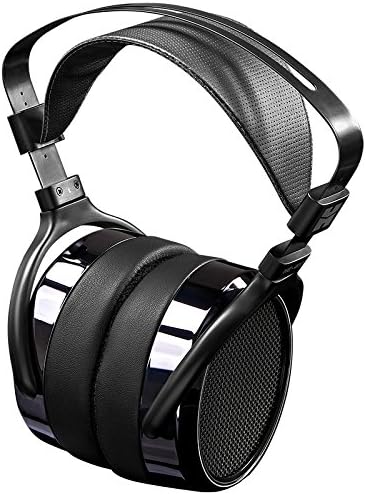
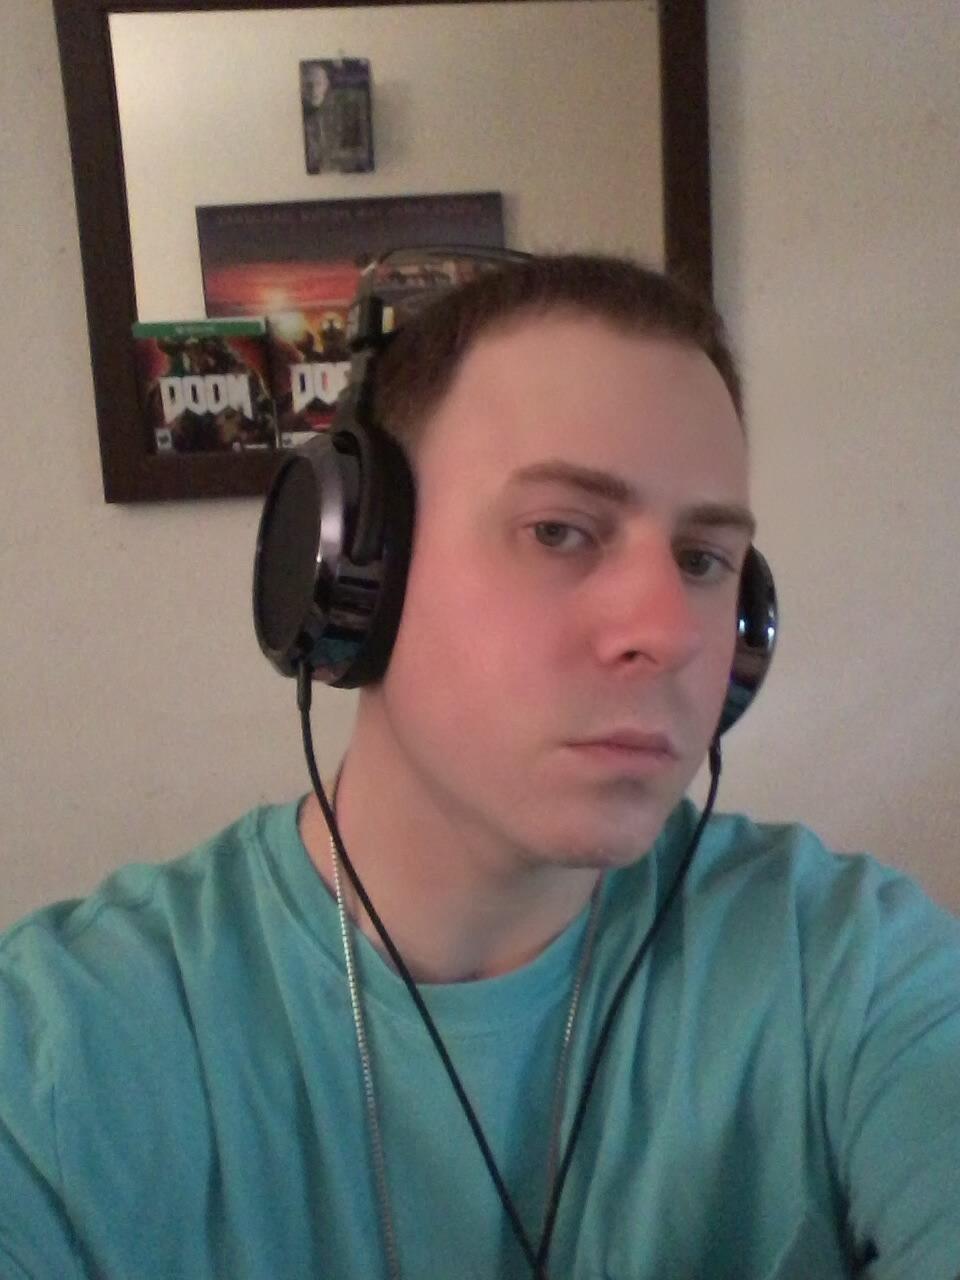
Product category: headphones
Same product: yes